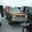
Label: automobile